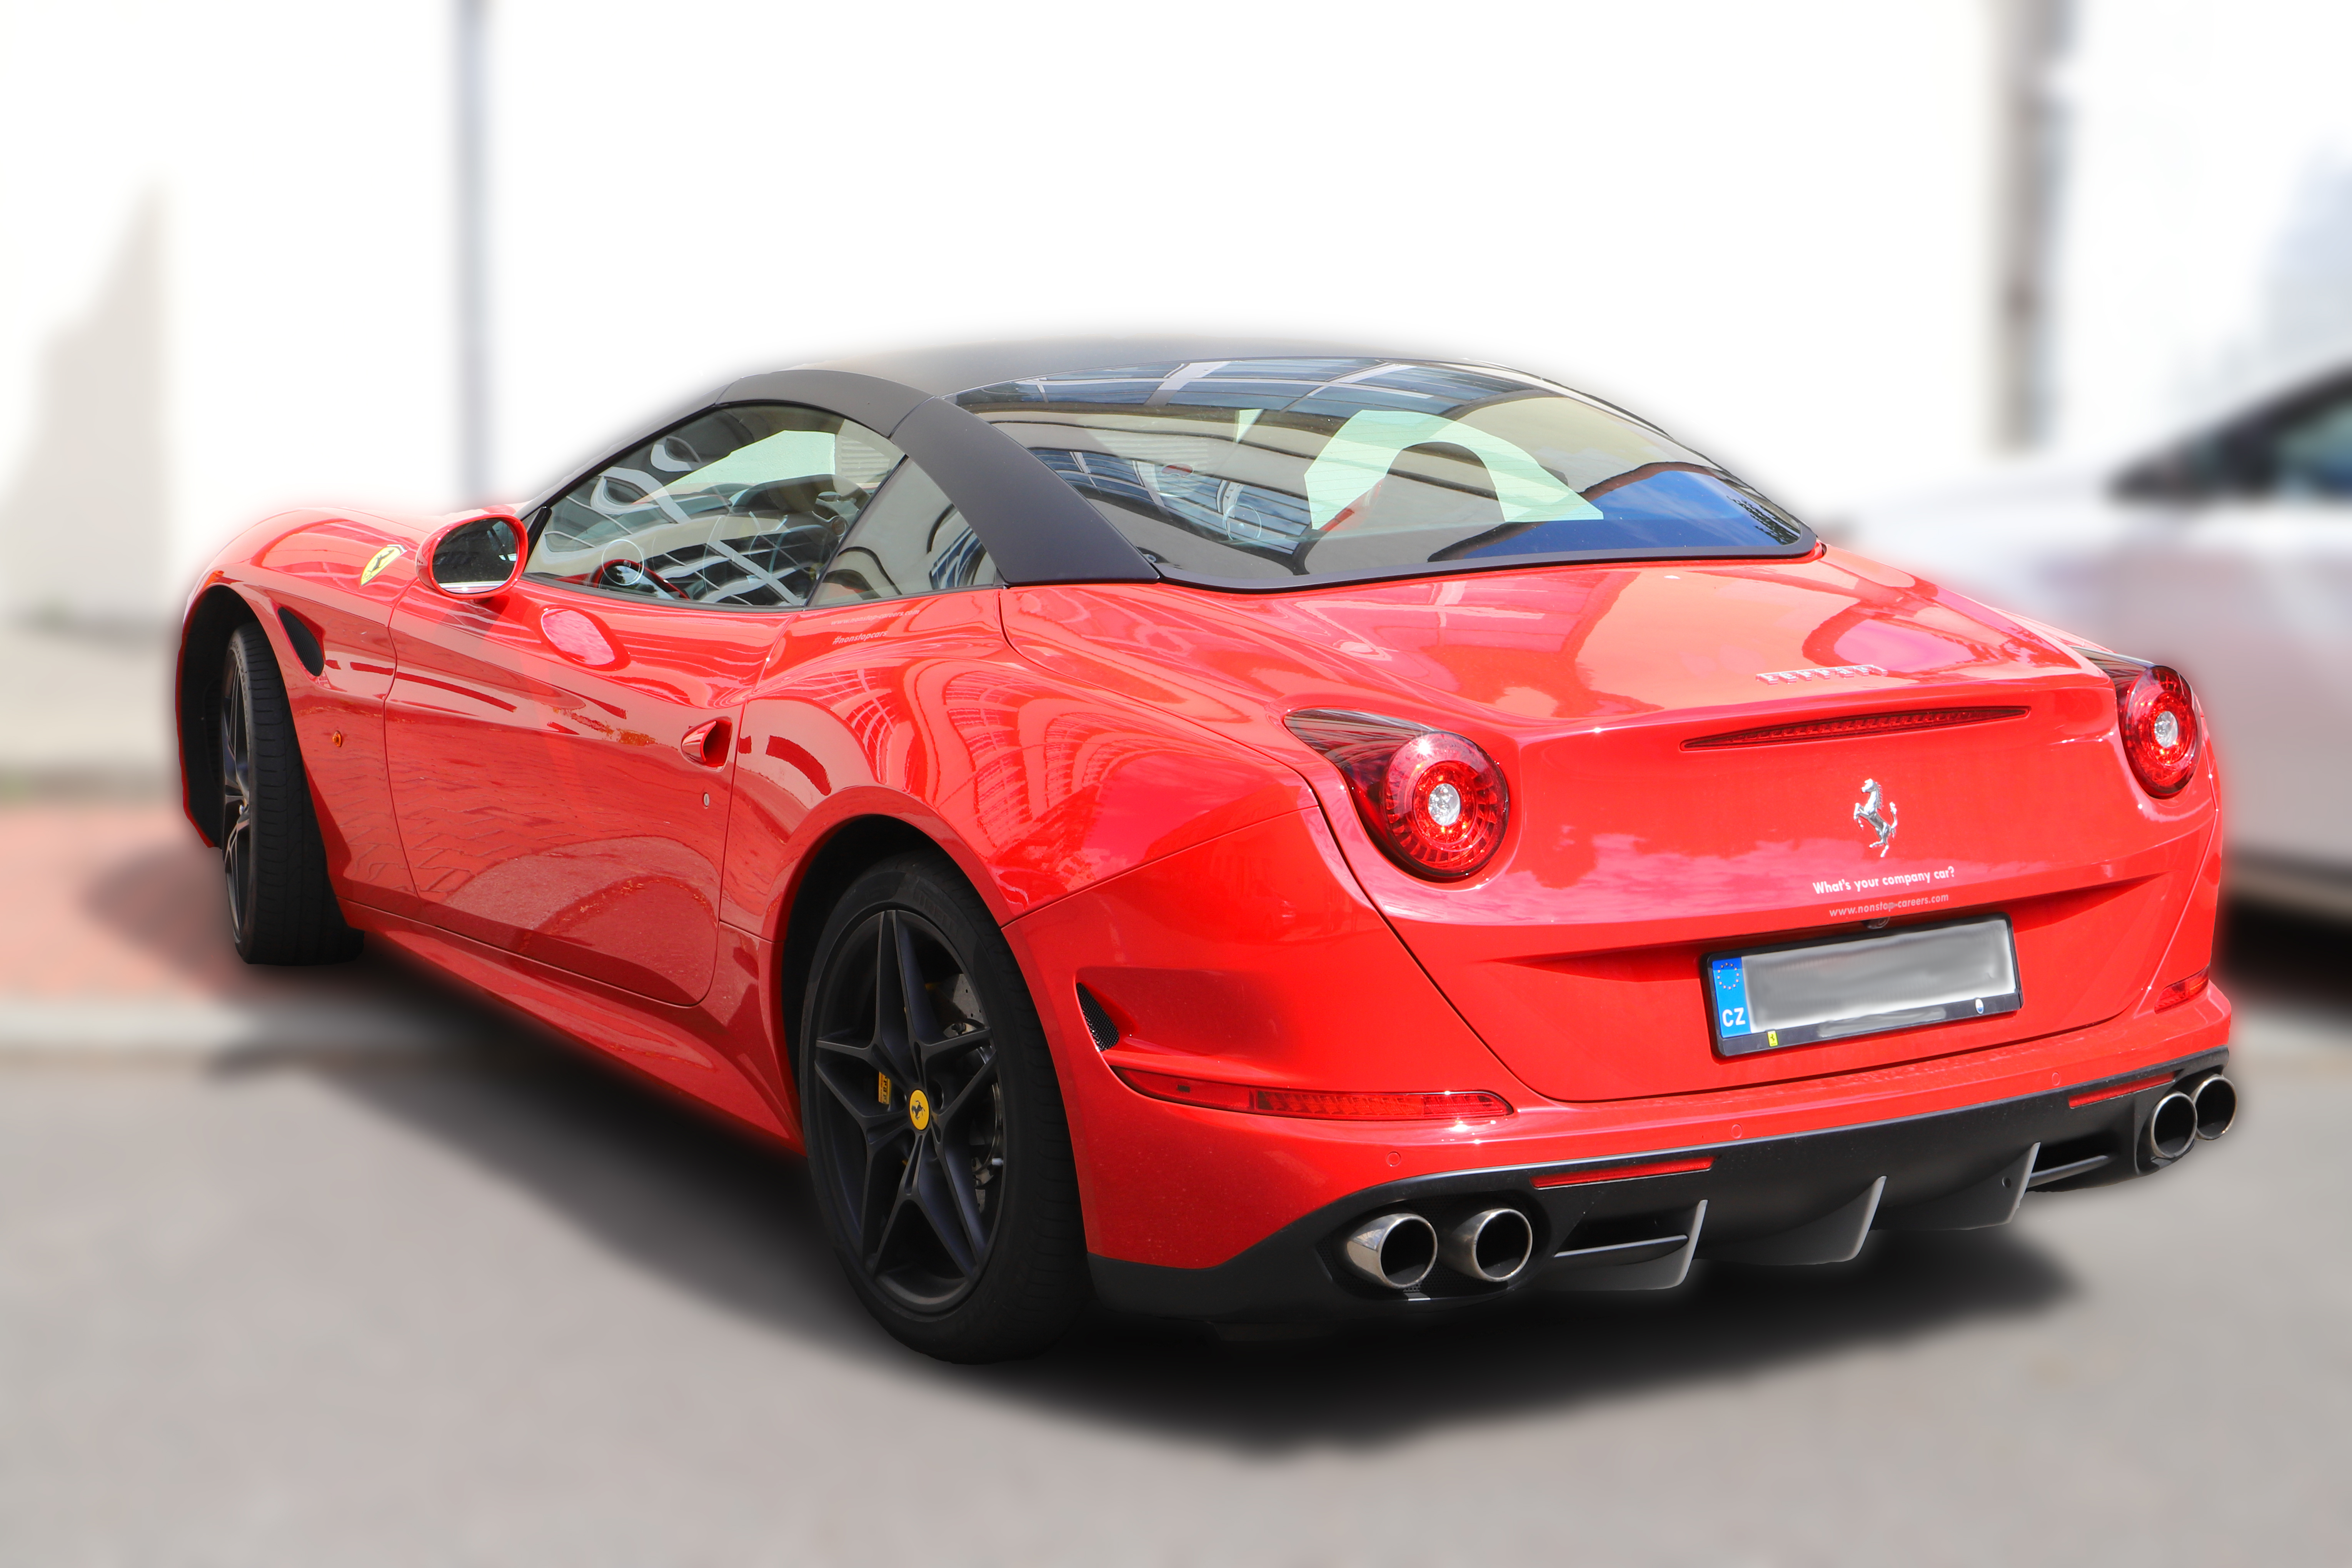
Canon EOS, land vehicle, vehicle, car, automotive design, supercar, red, ferrari california, luxury vehicle, performance car, wheel, sports car, automotive wheel system, rim, coupe, automotive exterior, hardtop